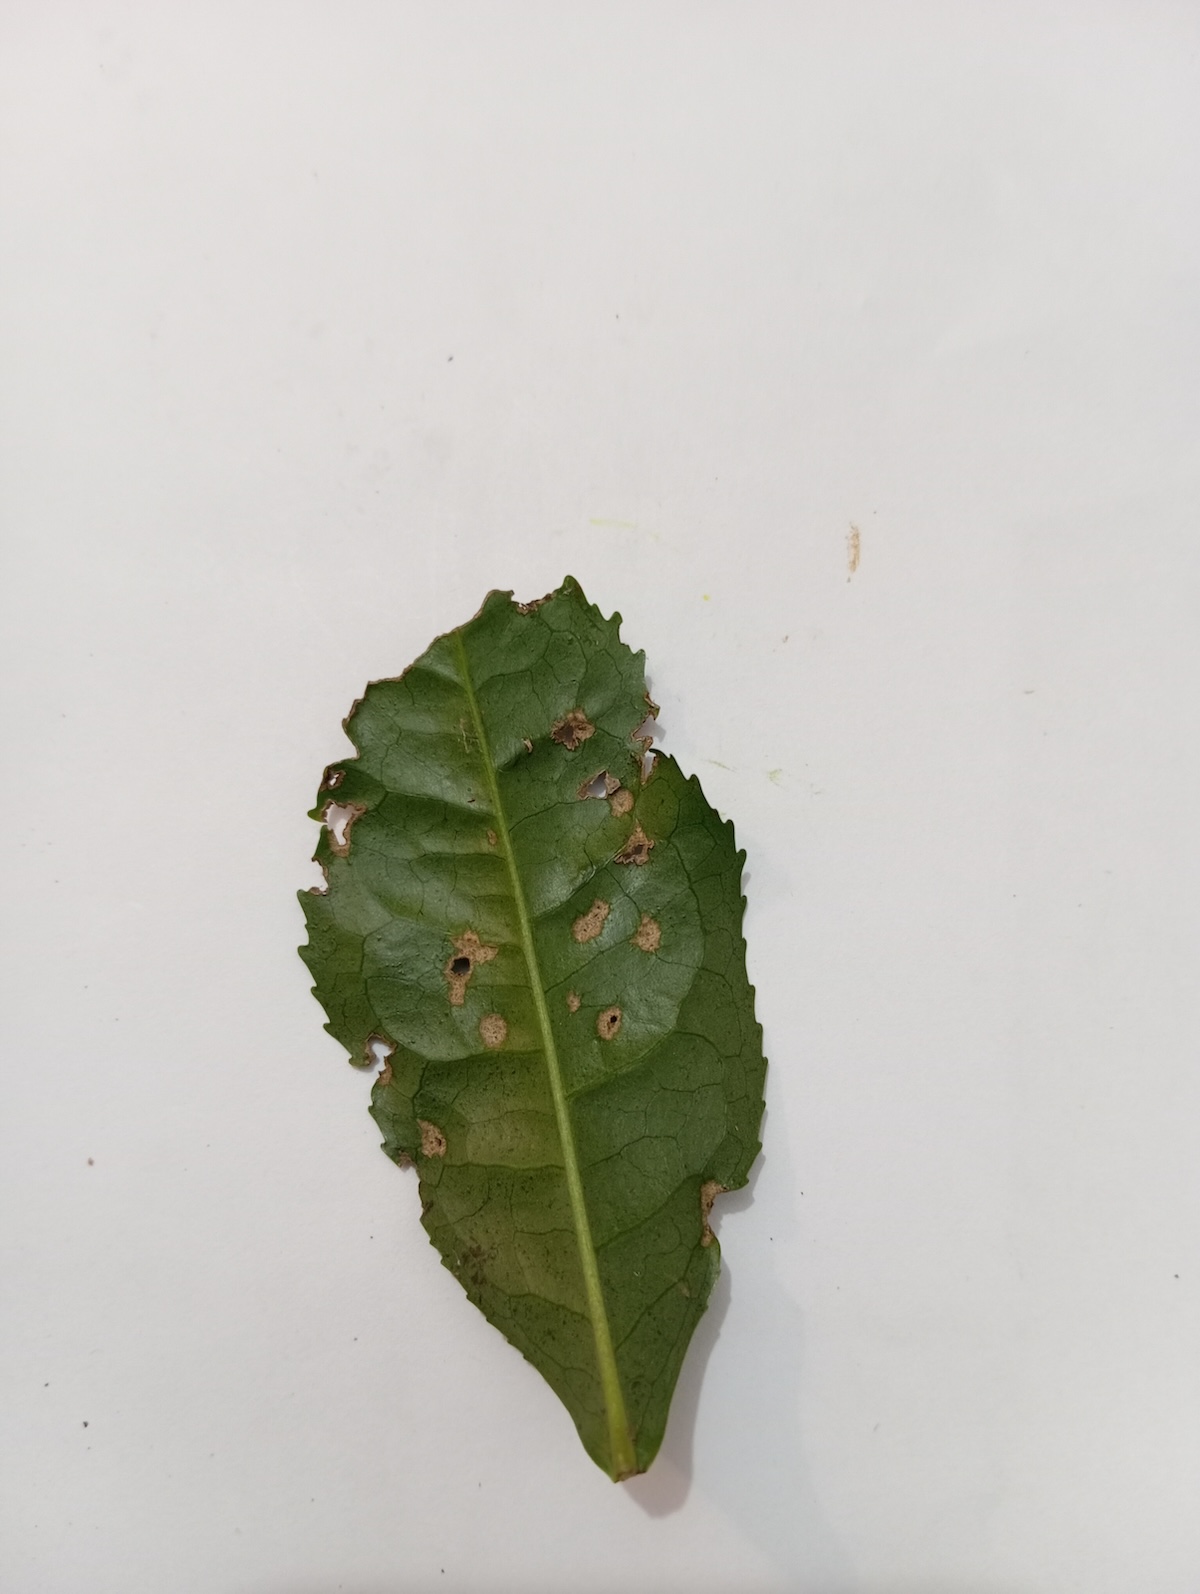
Label: Green mirid bug